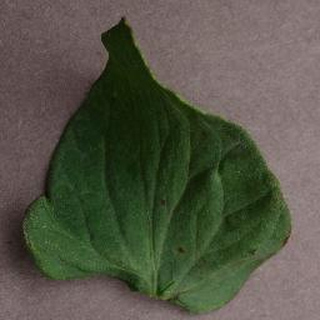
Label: tomato_bacterial_spot